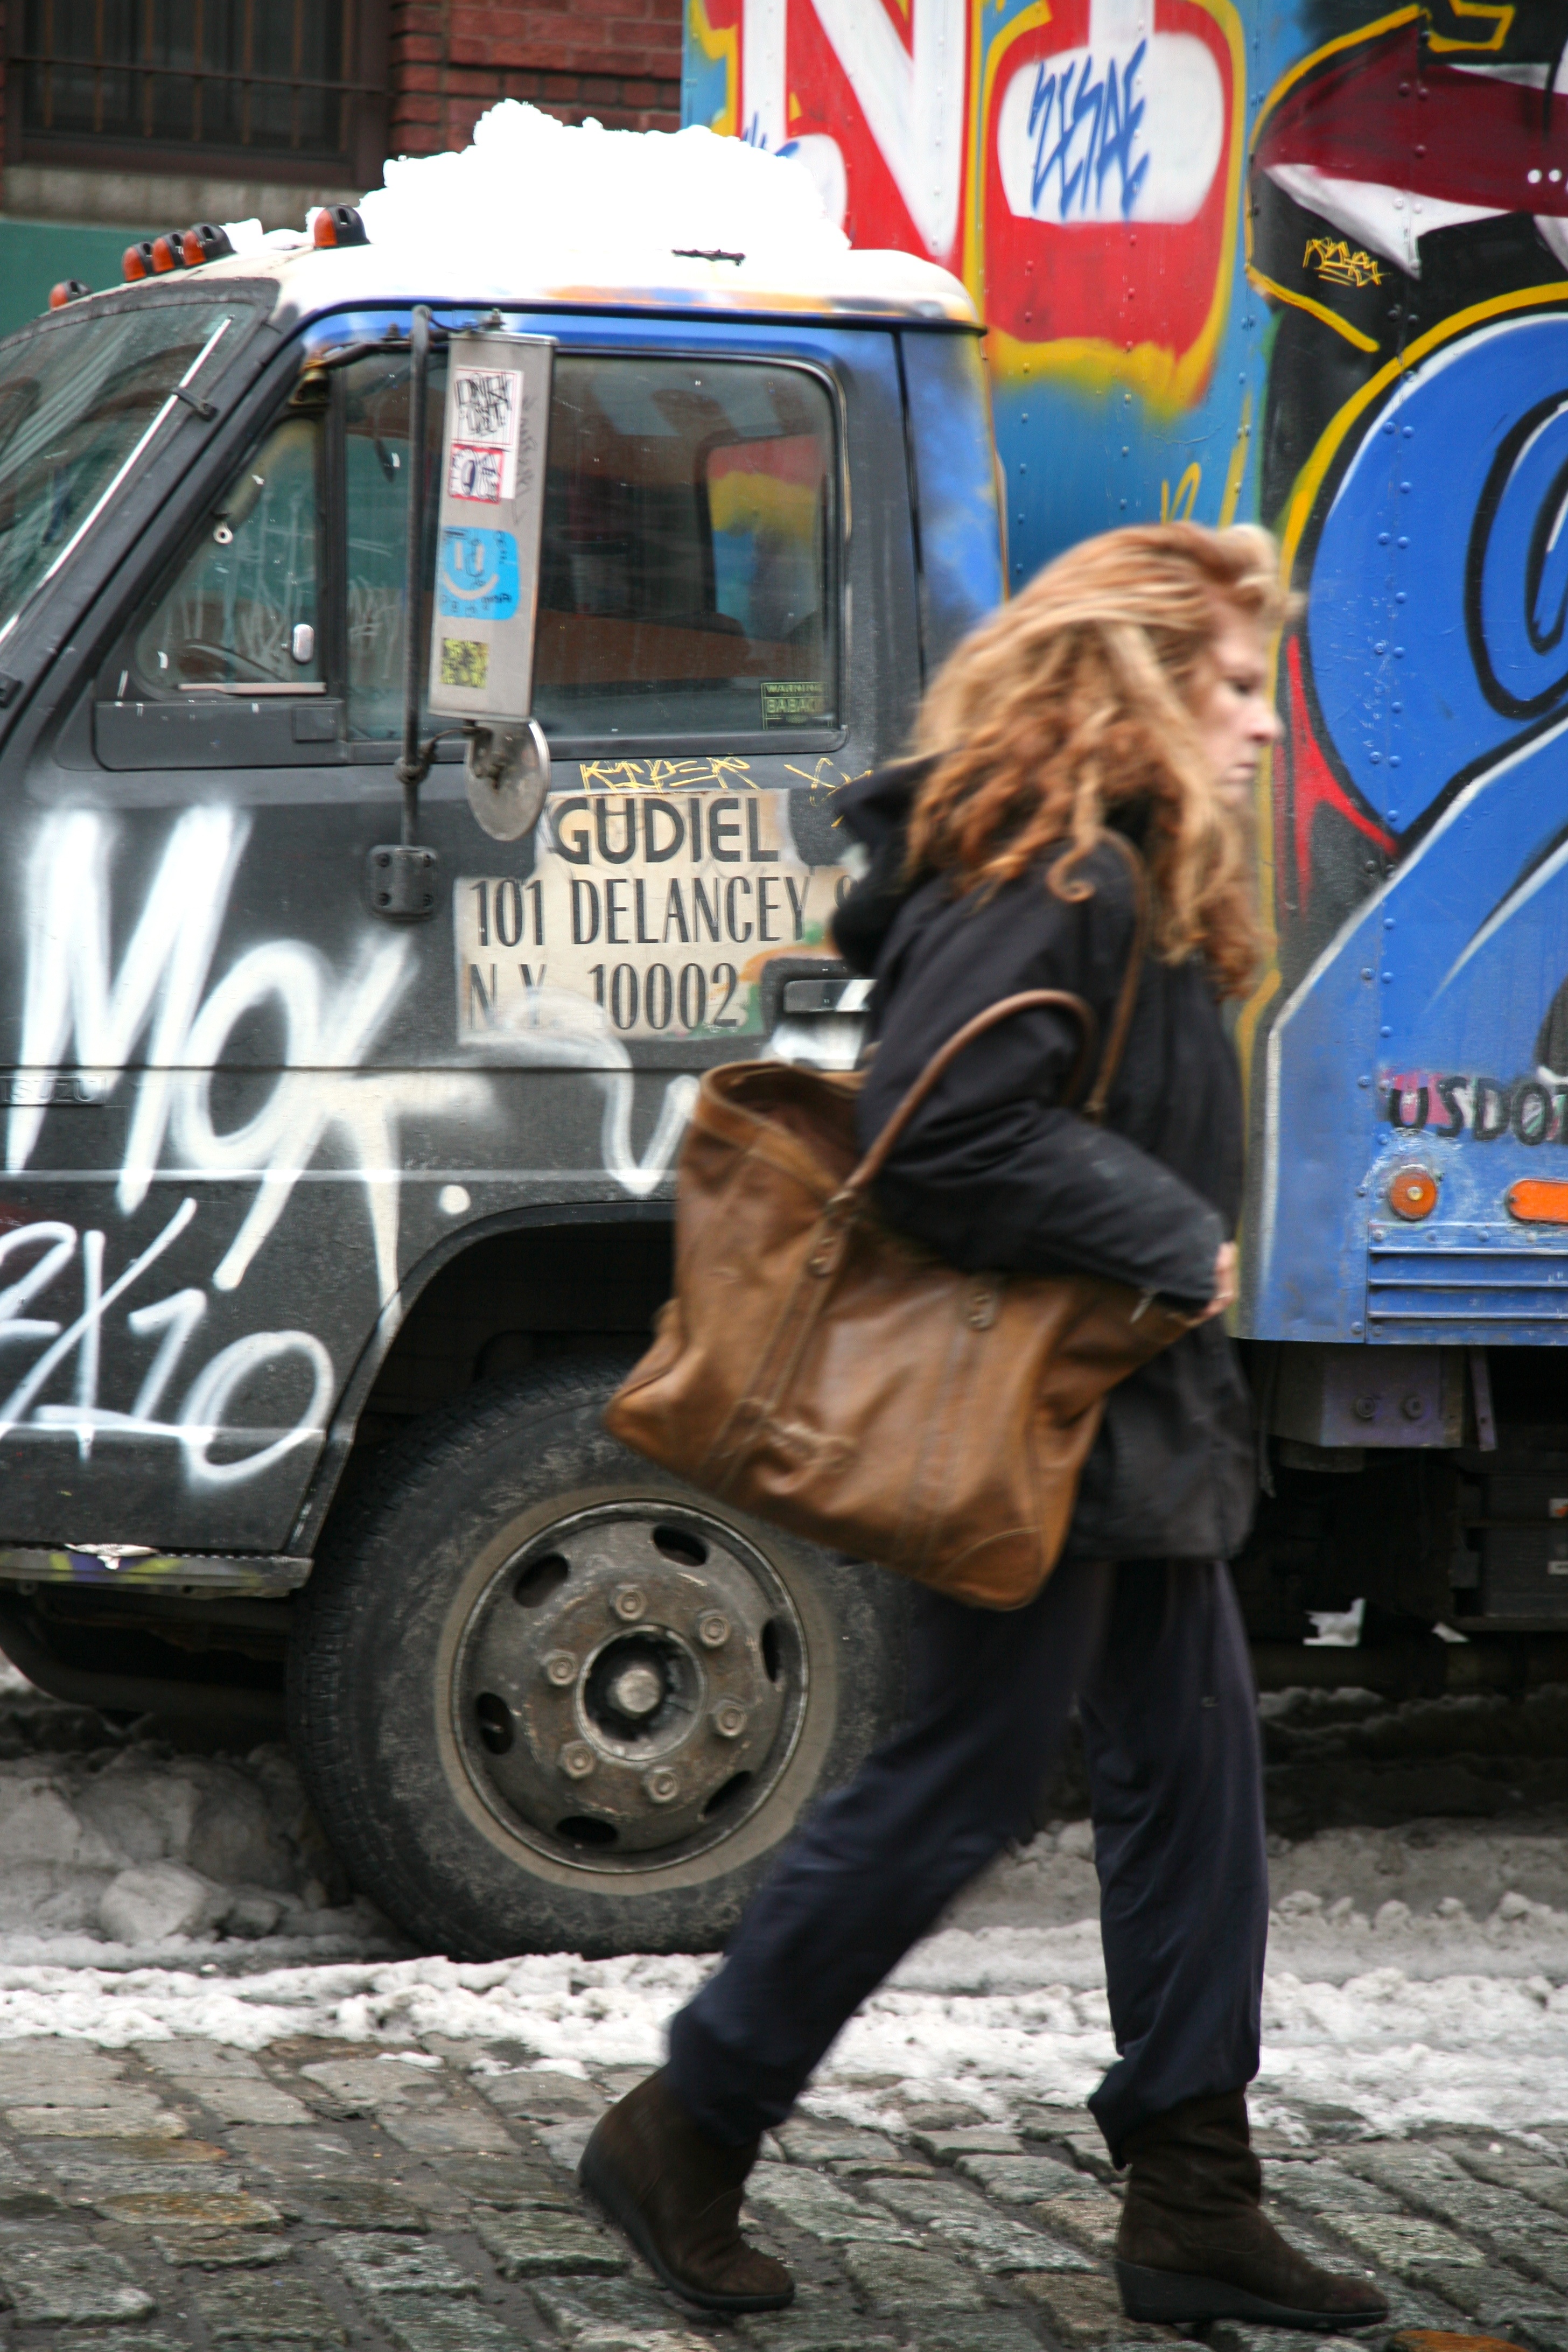
manhattan, vehicle, nyc, newyork, newyorkcity, ny, urbanlandscape